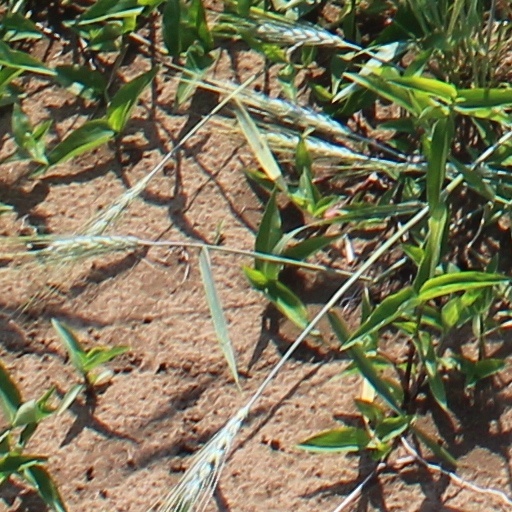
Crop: wheat